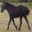
Label: horse